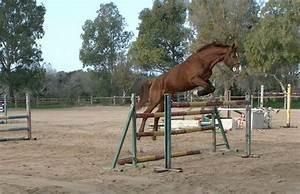
horse